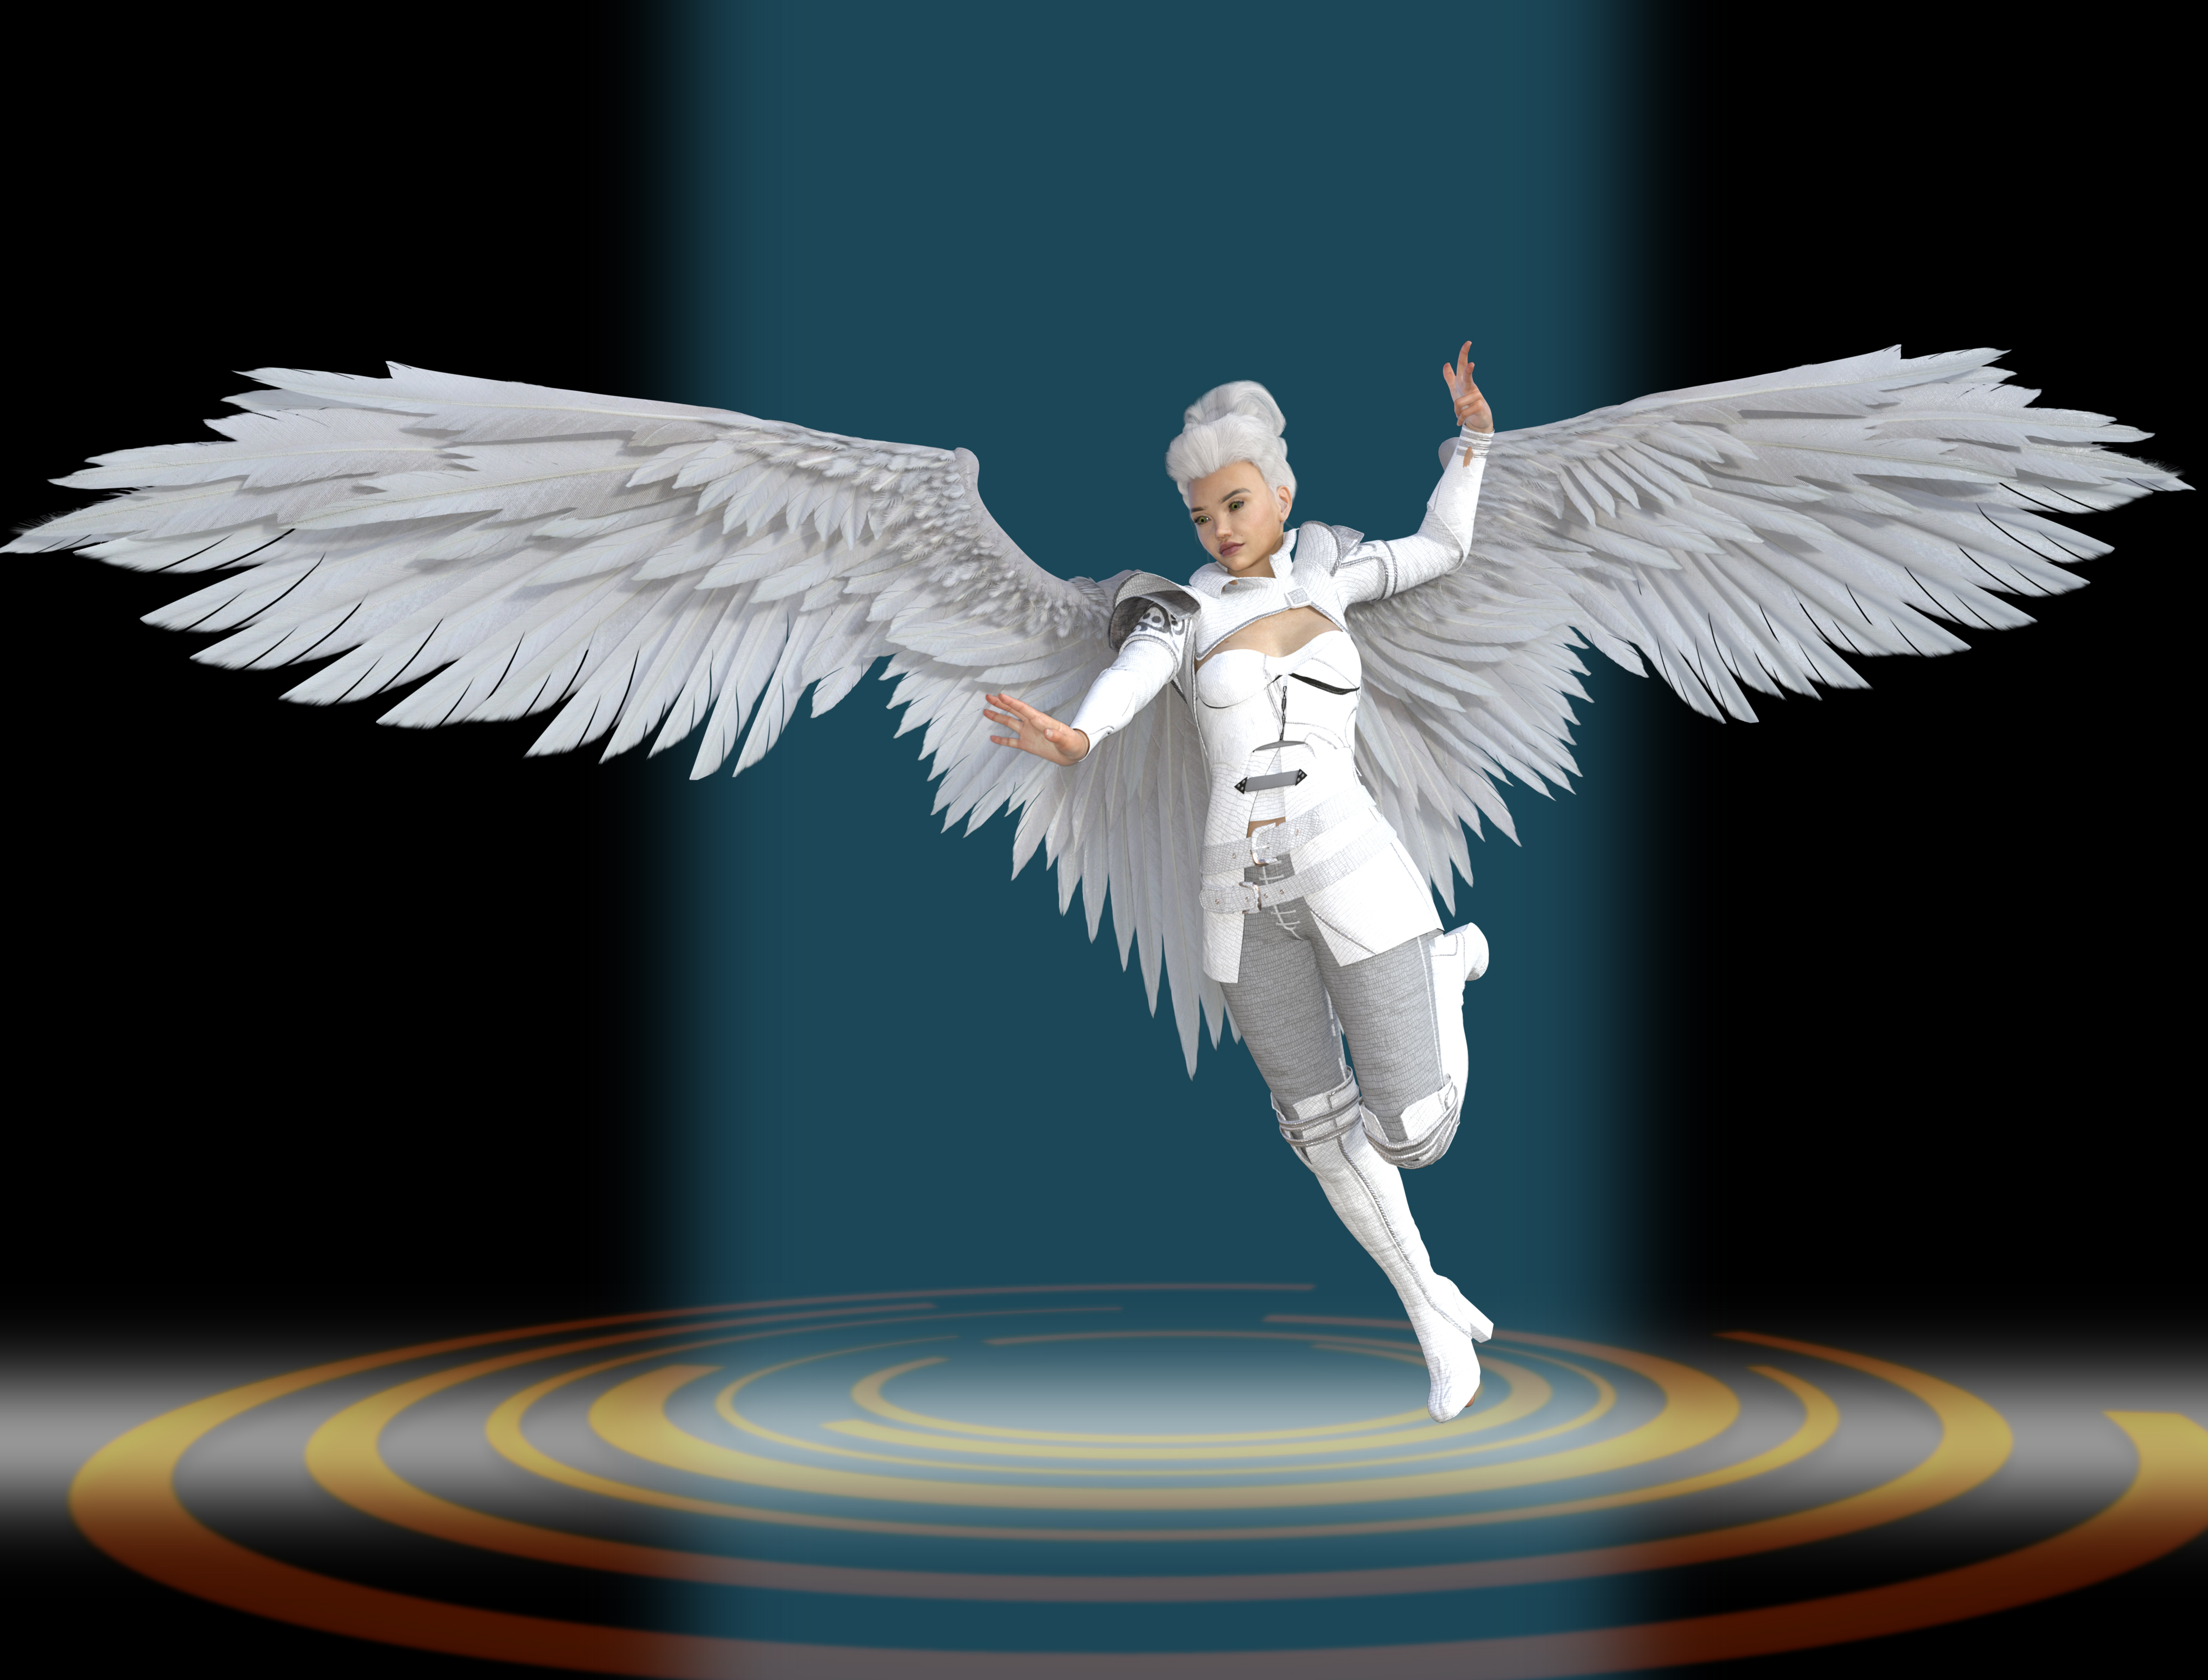
wings, angel, wing, feather, supernatural creature, fictional character, dancer, performance art, illustration, concert dance, performance, art